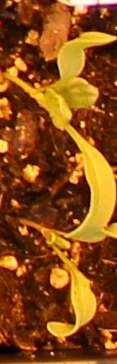
Label: Sugar beet